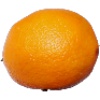
Label: lemon_meyer